Mobile Protected Firepower

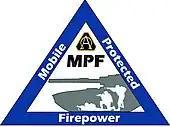
Mobile Protected Firepower logo

As of 2023, there is a limited quantity of serviceable 105 mm ammunition for MPF training and operational use. As such, there could be a requirement to procure additional 105 mm ammunition.